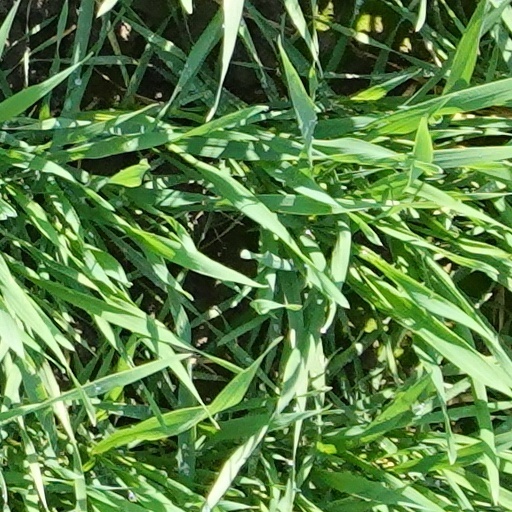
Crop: wheat